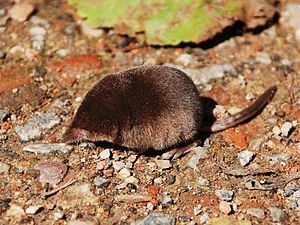
Dværgspidsmus
Dværgspidsmus er en insektæder, der tilhører Spidsmusefamilien. Den vejer mellem 2 og 6 gram og måler 4-7 cm fra snude til halerod. Dyrets ryg er brun, bugen grå og siderne er lysere brune. Dyret lever bl.a. af tusindben, insektlarver, biller, edderkopper og andre små leddyr. I modsætning til den almindelige spidsmus spiser den næsten aldrig regnorme og snegle.